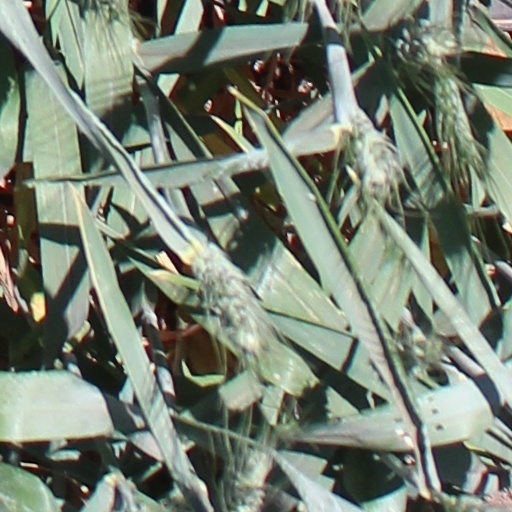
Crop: wheat